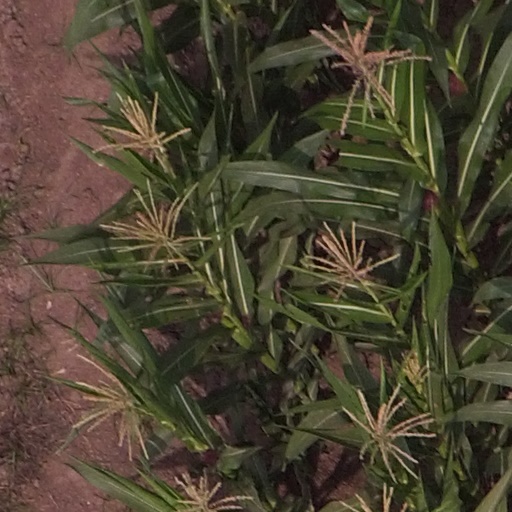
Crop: maize; corn